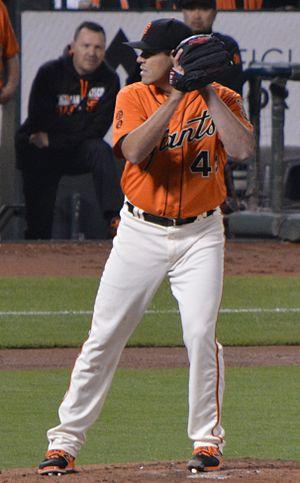
Matthew Cody Moore est un lanceur gaucher des Rangers du Texas de la Ligue majeure de baseball.